World's Fastest Drummer

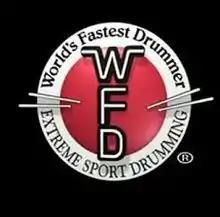
Official WFD logo

World's Fastest Drummer/Extreme Sport Drumming is a competition for determining the world's fastest drummer. A drummer's speed is calculated and recorded by a digital counting device called the Drumometer. The Drumometer, a patented electronic technology protected by U.S. Patent #6,545,207 was invented by Boo McAfee and Craig A. Kestner, aka Craig Alan, in 1999 for accurately counting drum strokes. The Drumometer is accredited by Guinness World Records as the official device used to verify the World's Fastest Drummer.